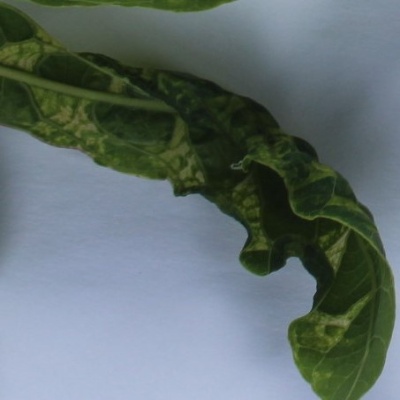
Crop: Cassava
Condition: mosaic